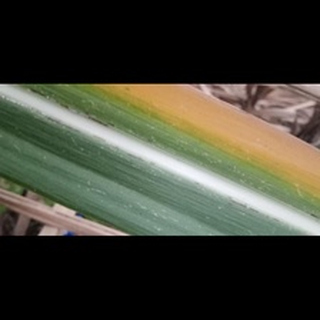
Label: sugarcane_yellow_leaf_disease